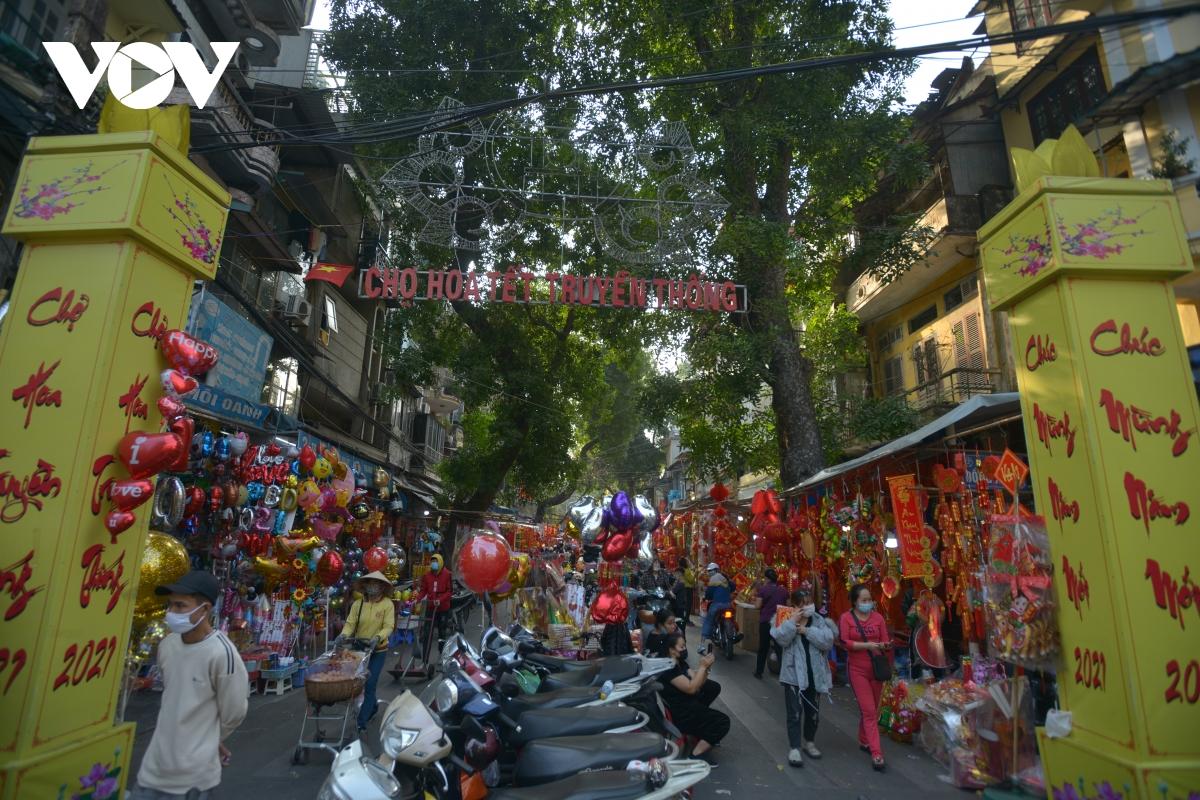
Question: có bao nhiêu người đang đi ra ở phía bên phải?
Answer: hai người